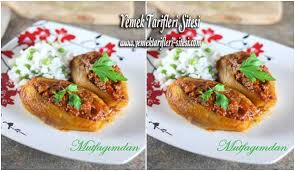
Yemek: karniyarik